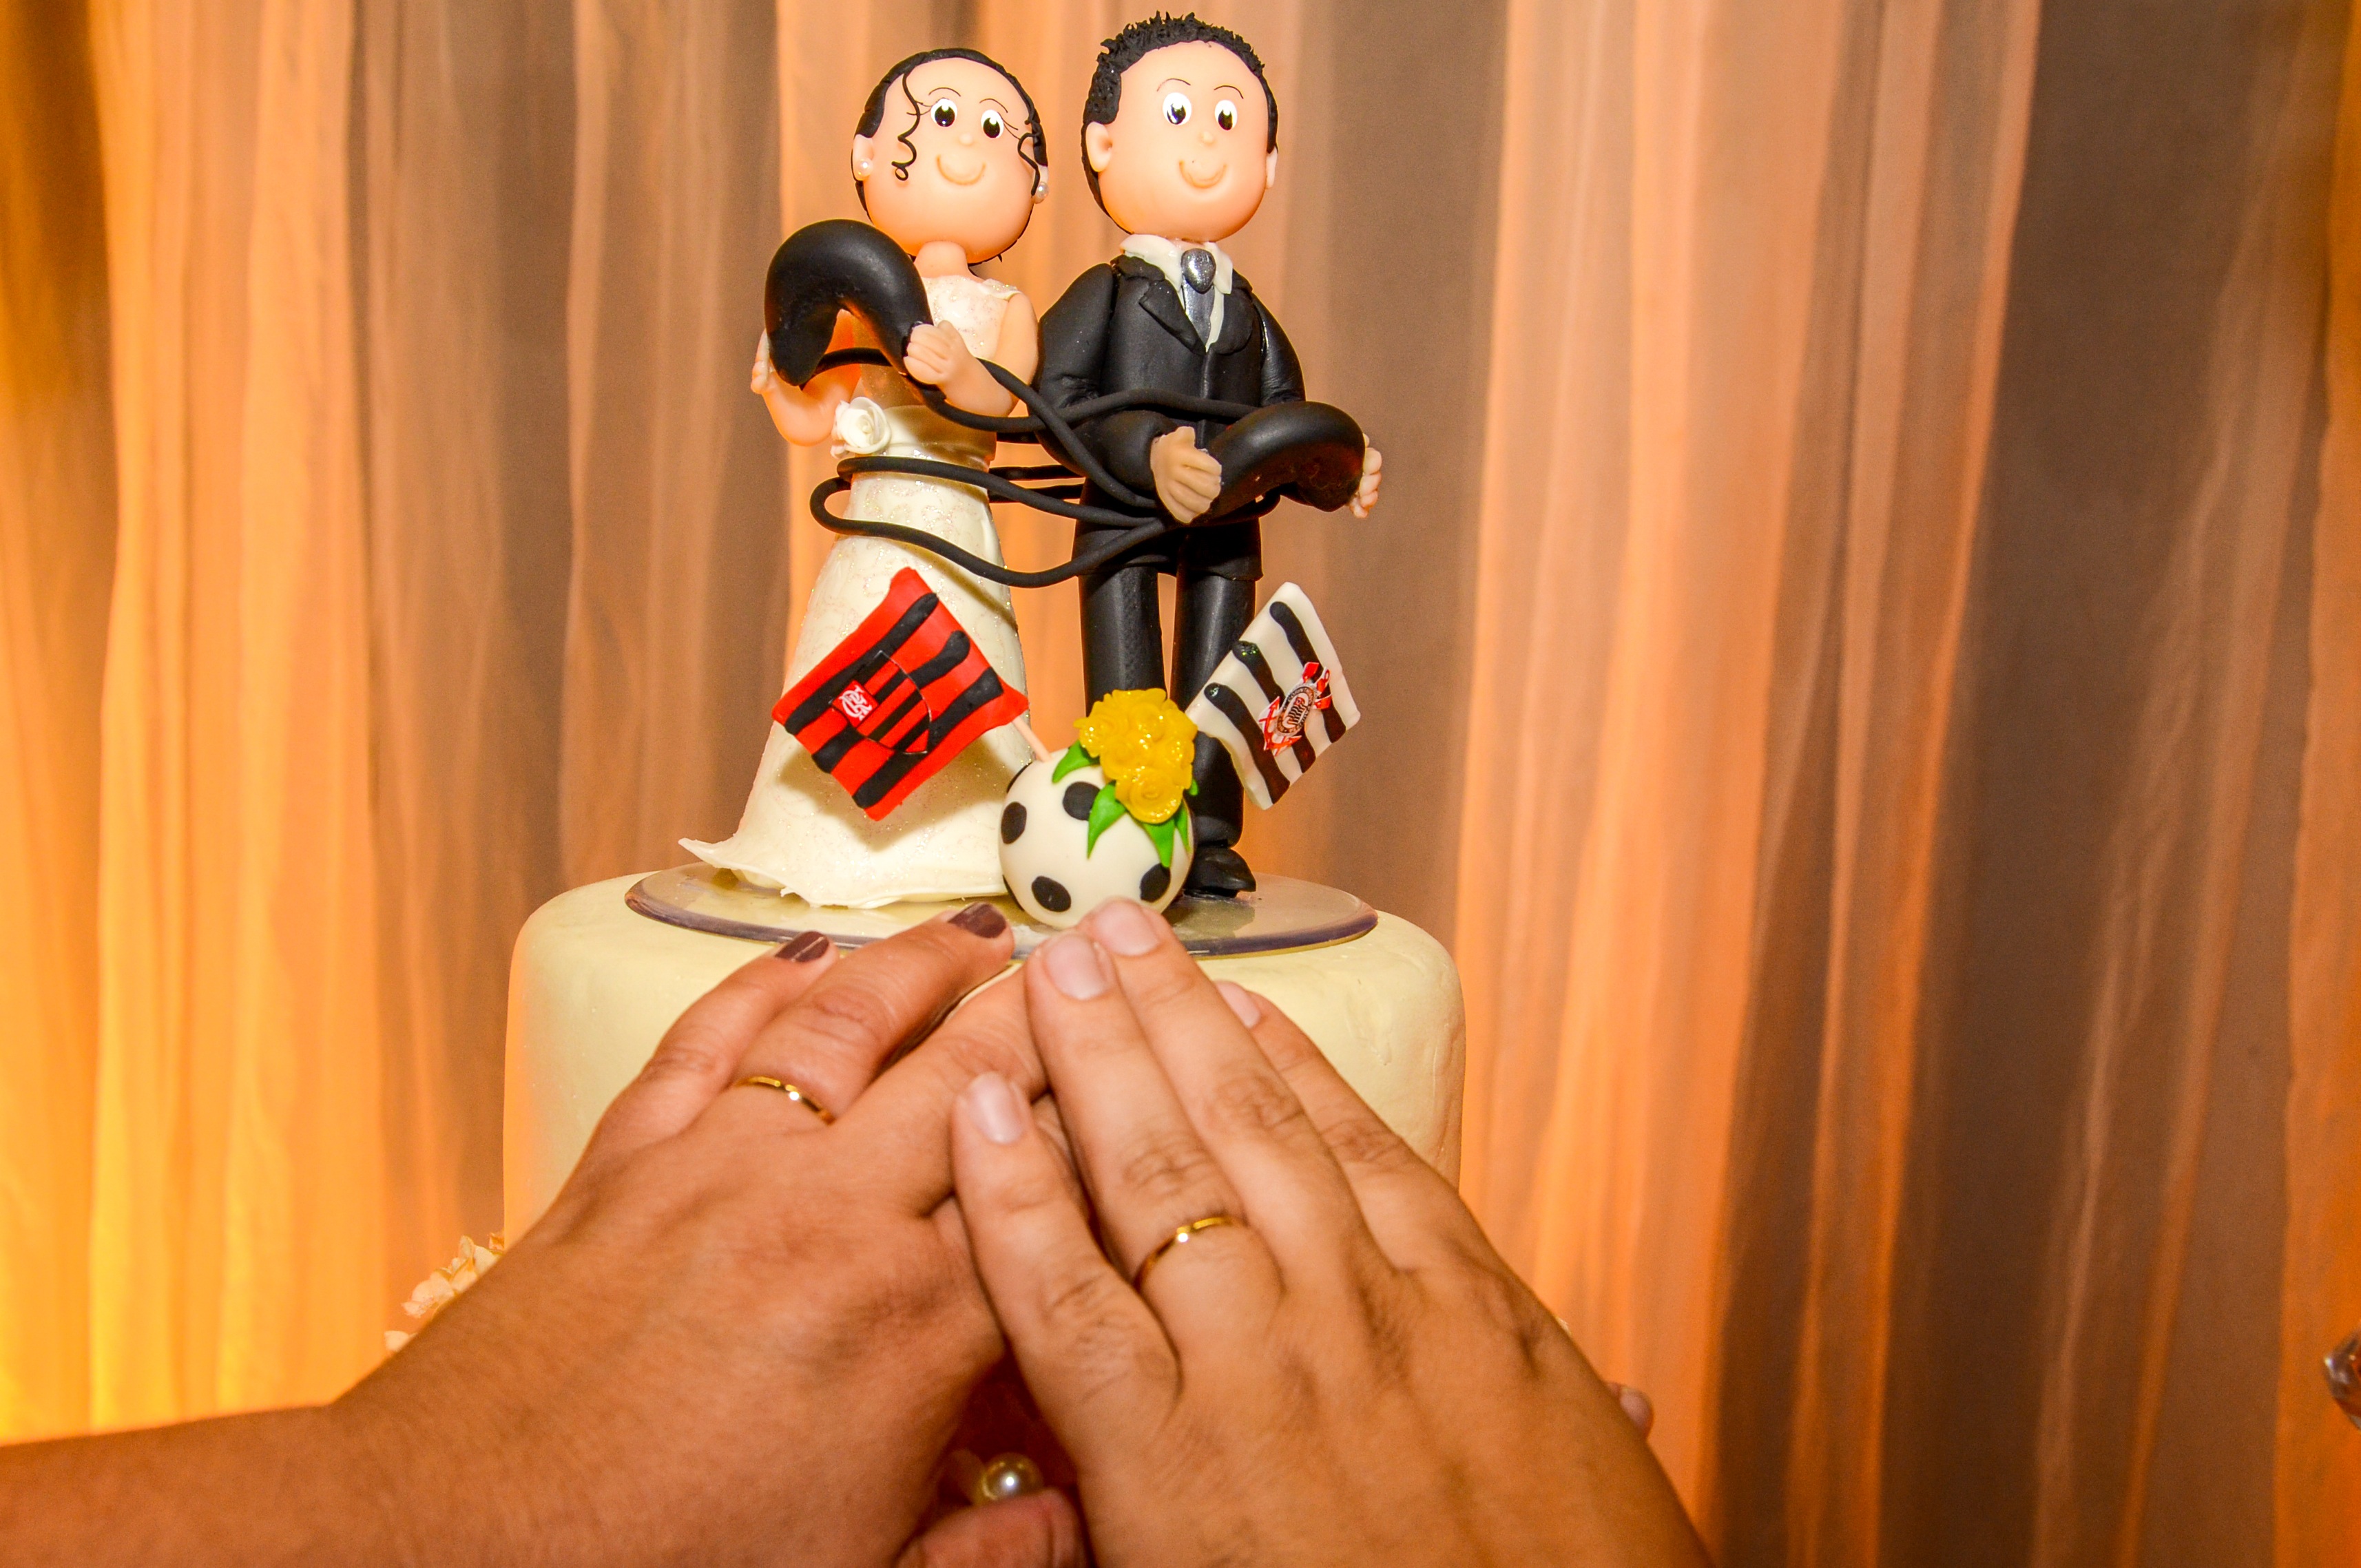
woman, romance, wedding, bride, groom, marriage, cake, ceremony, alliance, dress, passion, casal, grooms